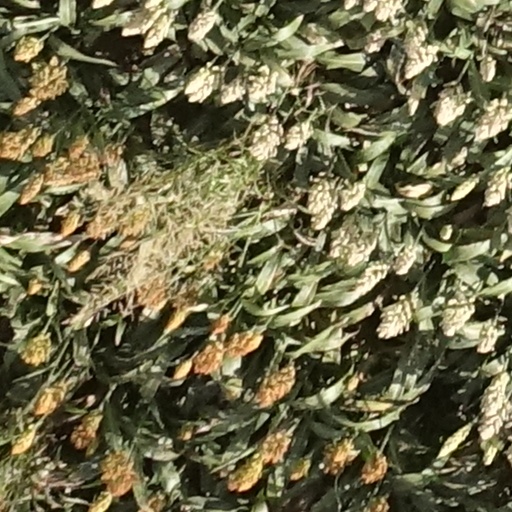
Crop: sorghum